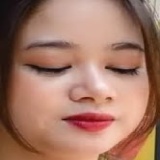
diễn viên Dương Svm (Hồng Xiêm)